The Lone Wolf's Daughter (1919 film)

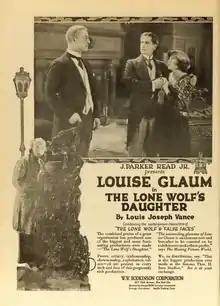
Ad for film

The Lone Wolf's Daughter is a surviving 1919 American silent era crime/drama/thriller motion picture starring Bertram Grassby, Louise Glaum, and Thomas Holding.